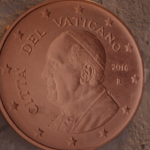
Coin value: 5cents
Country: va
Edition: 2016